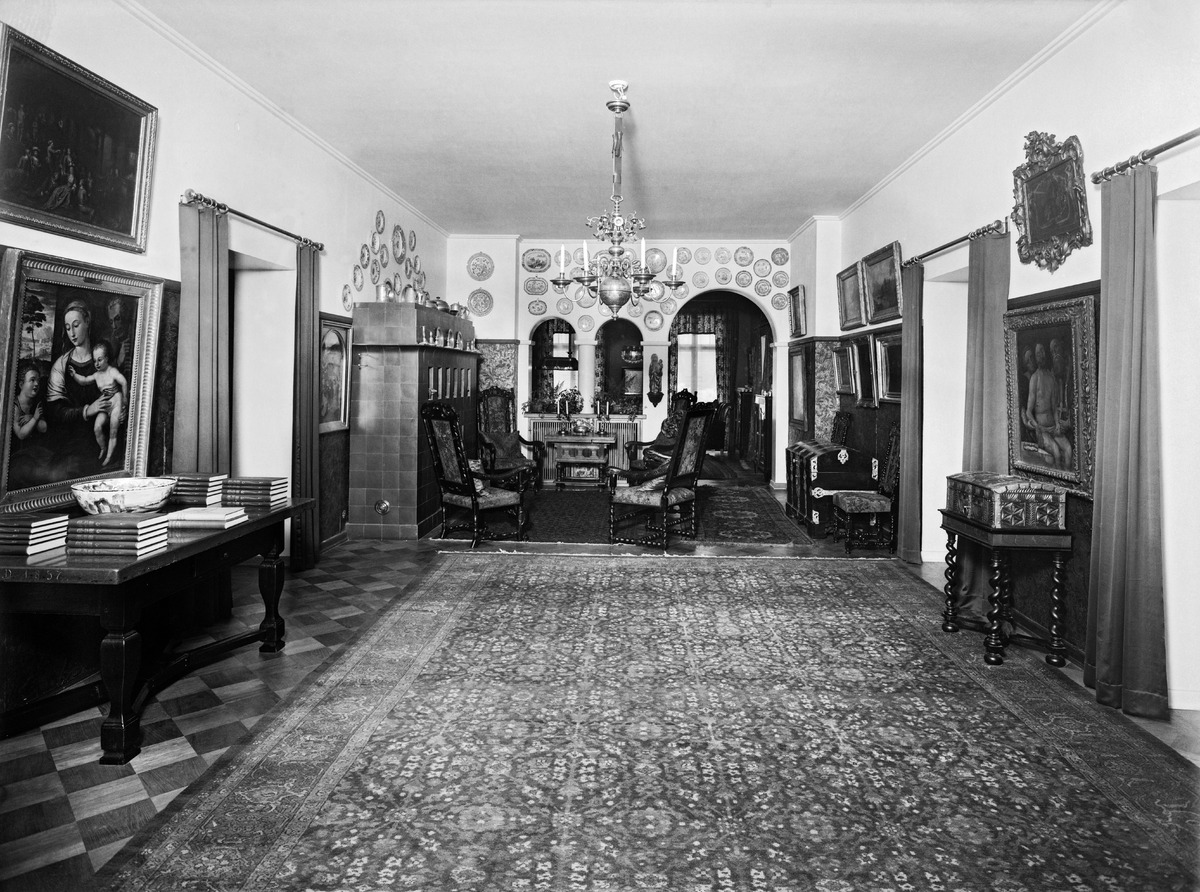
Insinööri Allan Hjeltin kodista
sisällön kuvaus: Insinööri Allan Hjeltin kodista. Tehtaankatu 32. mustavalkoinen
Kuvaaja: Sundström, Eric, valokuvaaja
Ajankohta: kuvausaika 1914 - 1918
Paikka: Suomi, Uusimaa, Helsinki, Eira Helsinki, Tehtaankatu 32. Edelfeltintie 7
Aiheet: interiöörit, hallit, sisustus, matot, taideteokset, maalaukset, taulut, lautaset, valaisimet, kynttilät, pöydät, tuolit